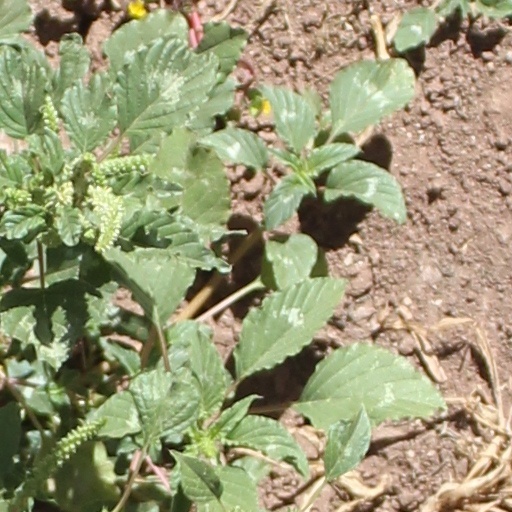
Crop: wheat